Oakbrook Center

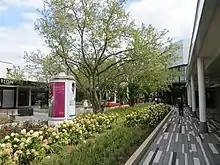
The Louis Vuitton store can be seen on the left.

Oakbrook Center is a shopping center established in 1962 and located near Interstate 88 and Route 83 in Oak Brook, Illinois. It is the second largest shopping center in the Chicago metropolitan area by gross leasable area, only surpassed by Woodfield Mall in Schaumburg, Illinois. The mall has retail anchor tenants including Macy's, Nordstrom, and Neiman Marcus, and specialty retailers such as Apple, Lucid, Microsoft, Altar'd State, Oak+Fort, Tory Burch, Allbirds, Arc'teryx, Golden Goose, Fabletics, Rhone, and Warby Parker.